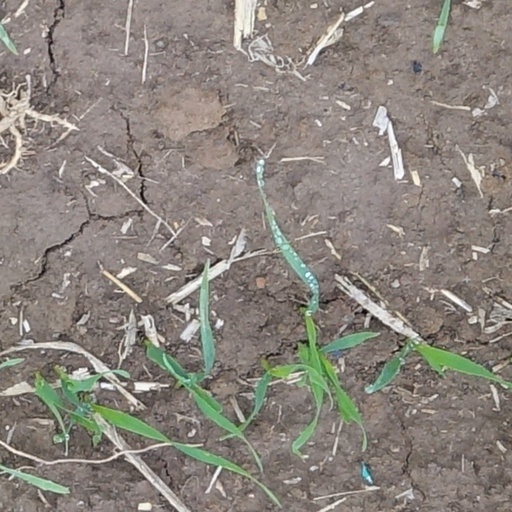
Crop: wheat